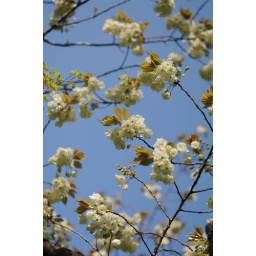
There are many kinds of cherry flowers in my country. But cherry flowers that have light green petals are only 2 kinds.